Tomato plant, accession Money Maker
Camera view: tilt-top (135 deg); turntable rotation: 330 degrees
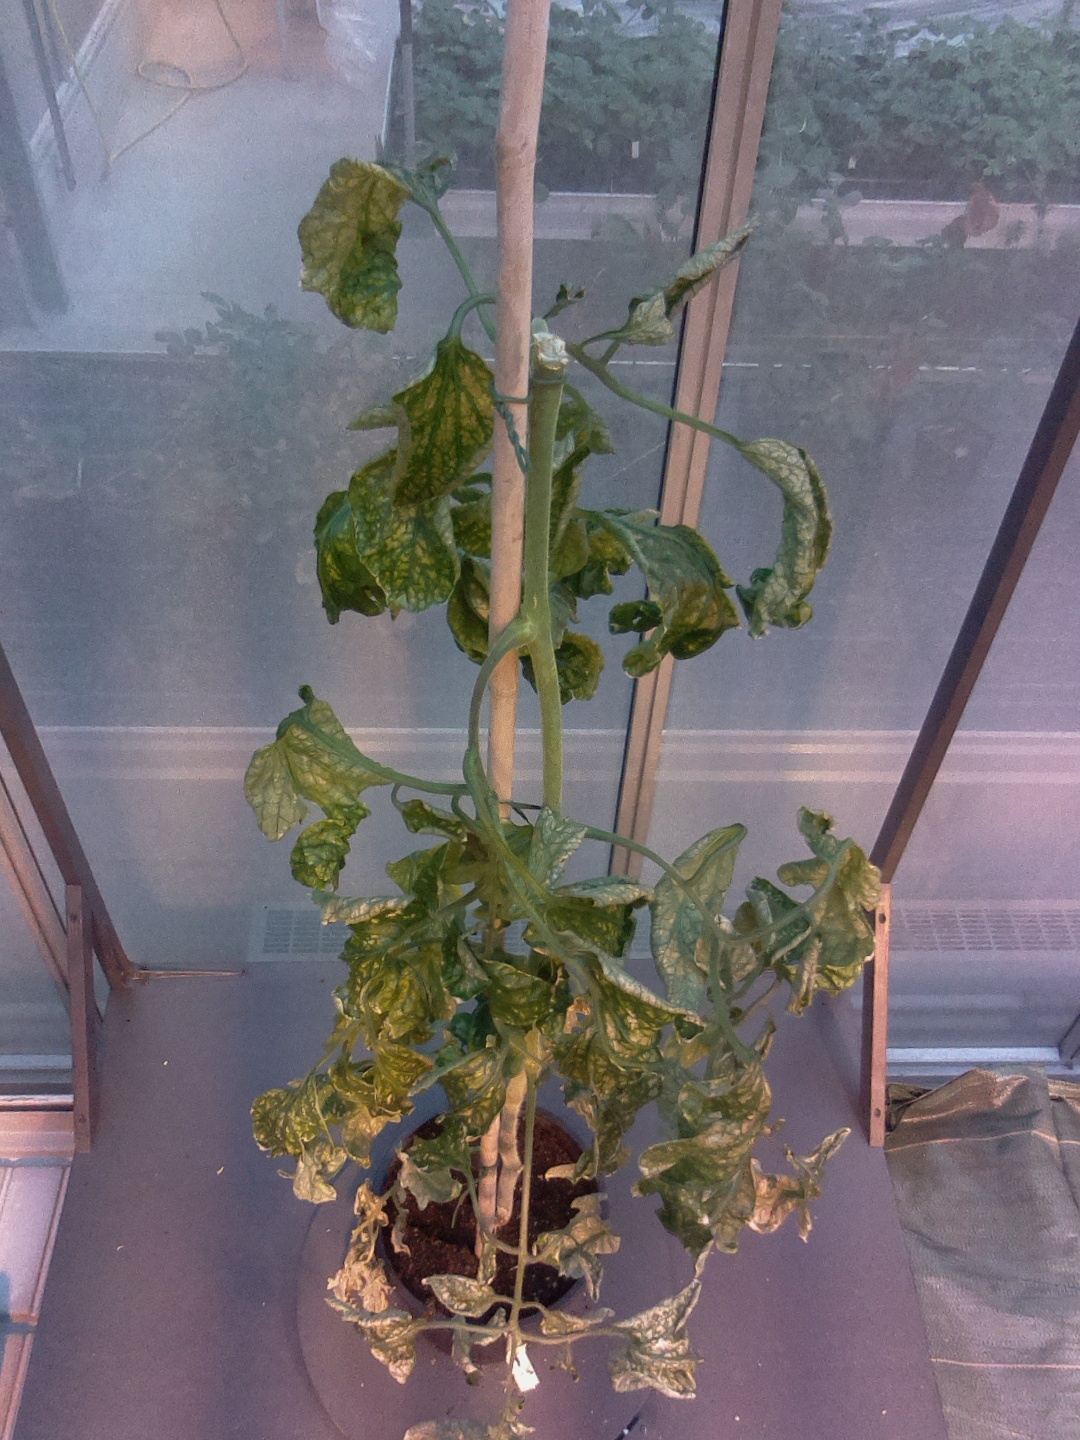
BBCH growth stage 52: 2 inflorescences visible